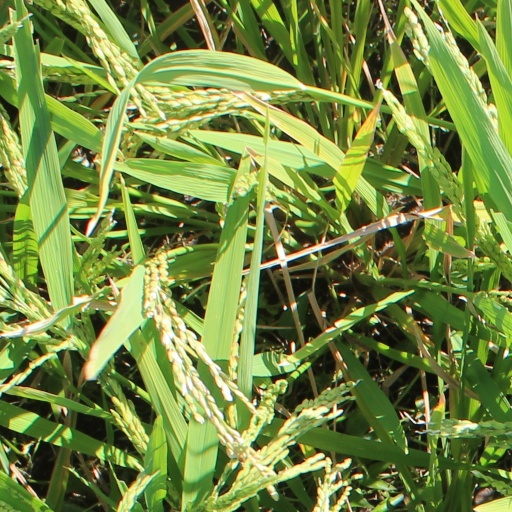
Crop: rice